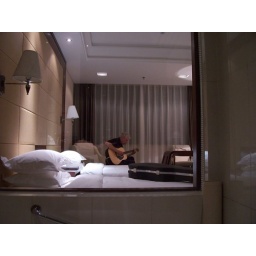
Our hotel room in Huangshanshi (Huangshan City) there was a window between the bathroom and the living area. Strange.